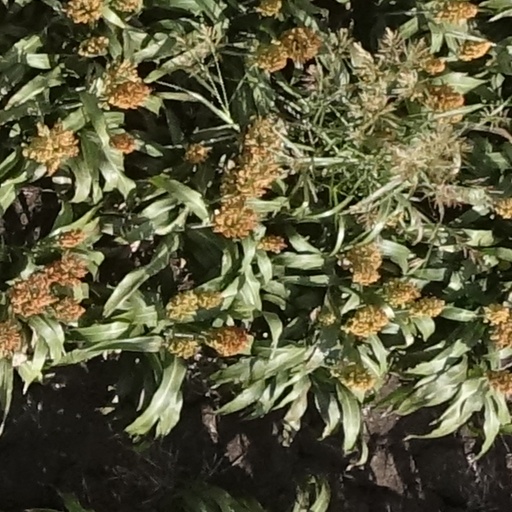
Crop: sorghum